Question: Please indicate a possible affordance area of the frisbee that can be used for holding
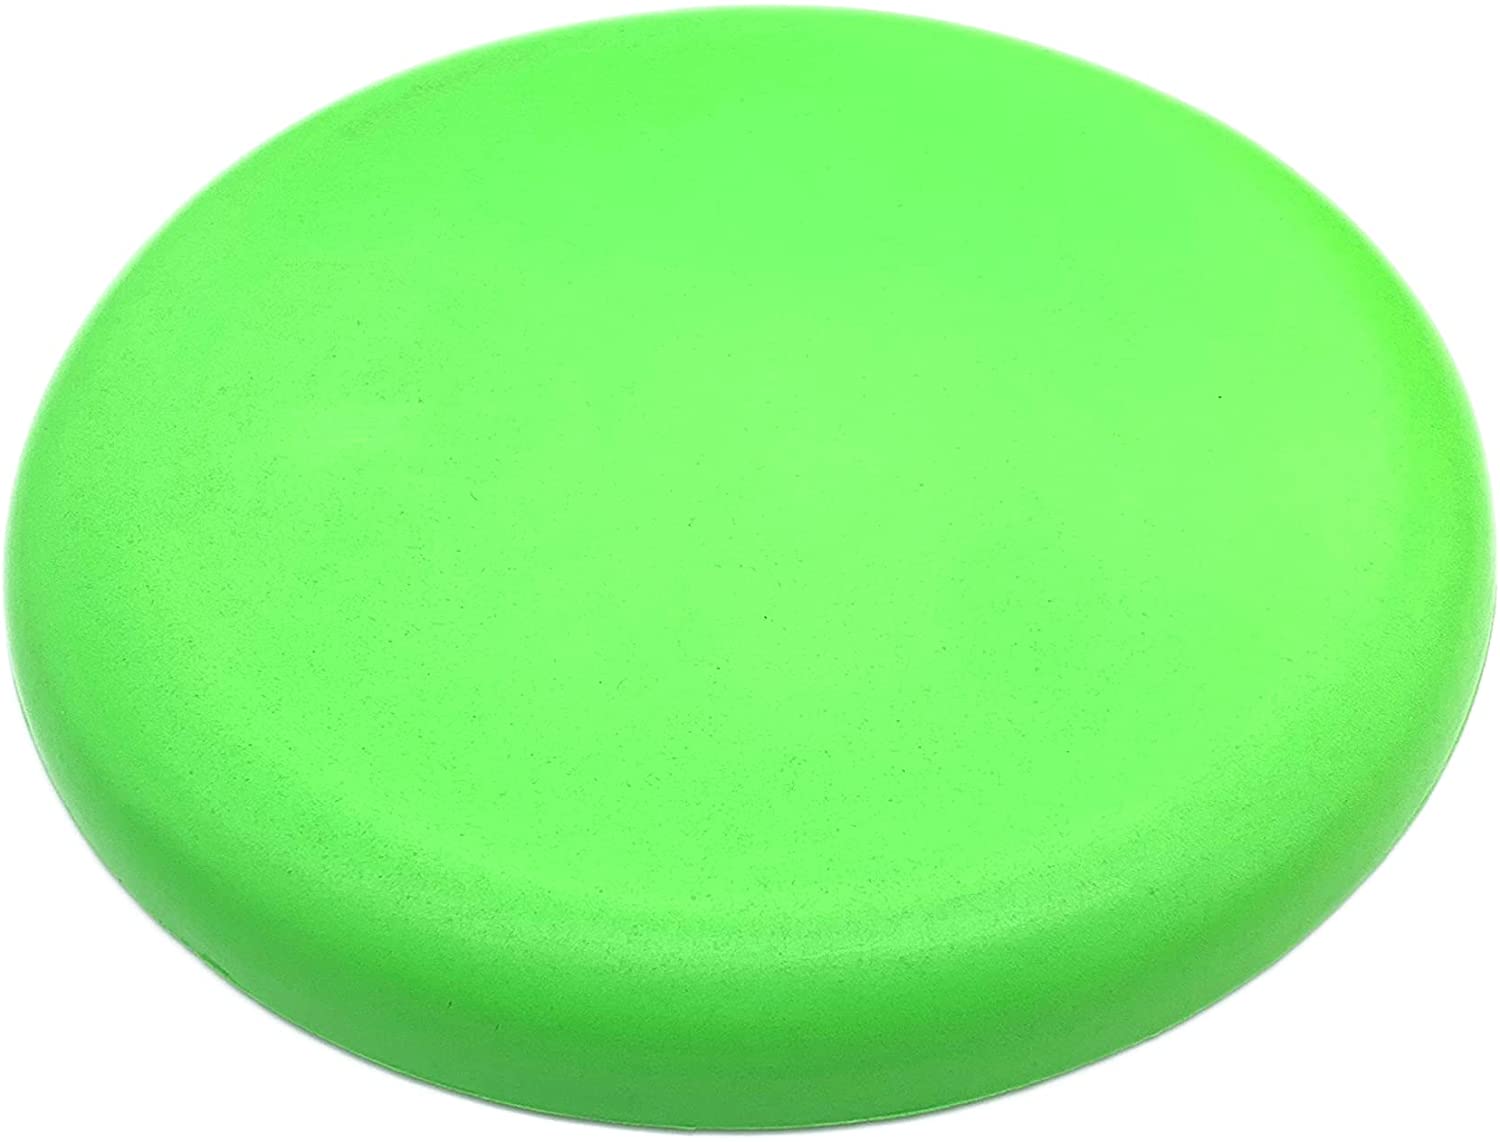
Answer: [54.113, 22.072, 1468.566, 992.035]